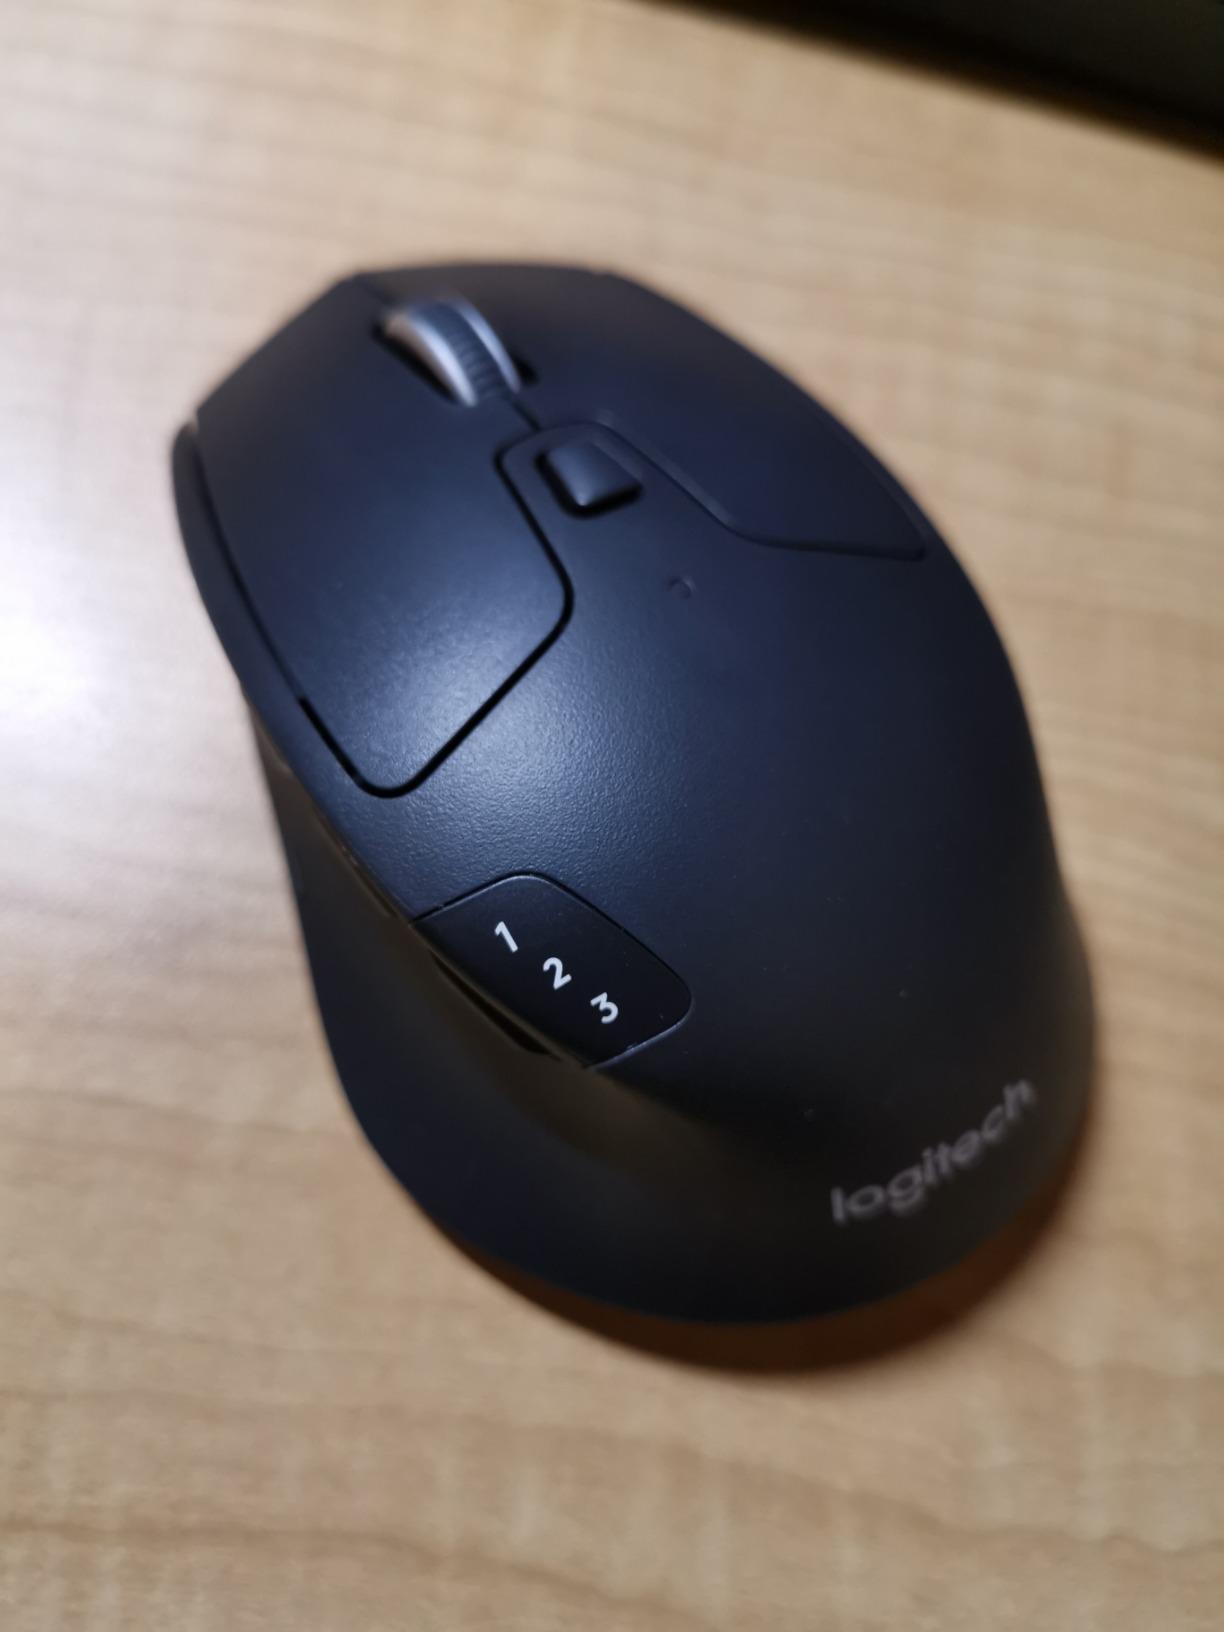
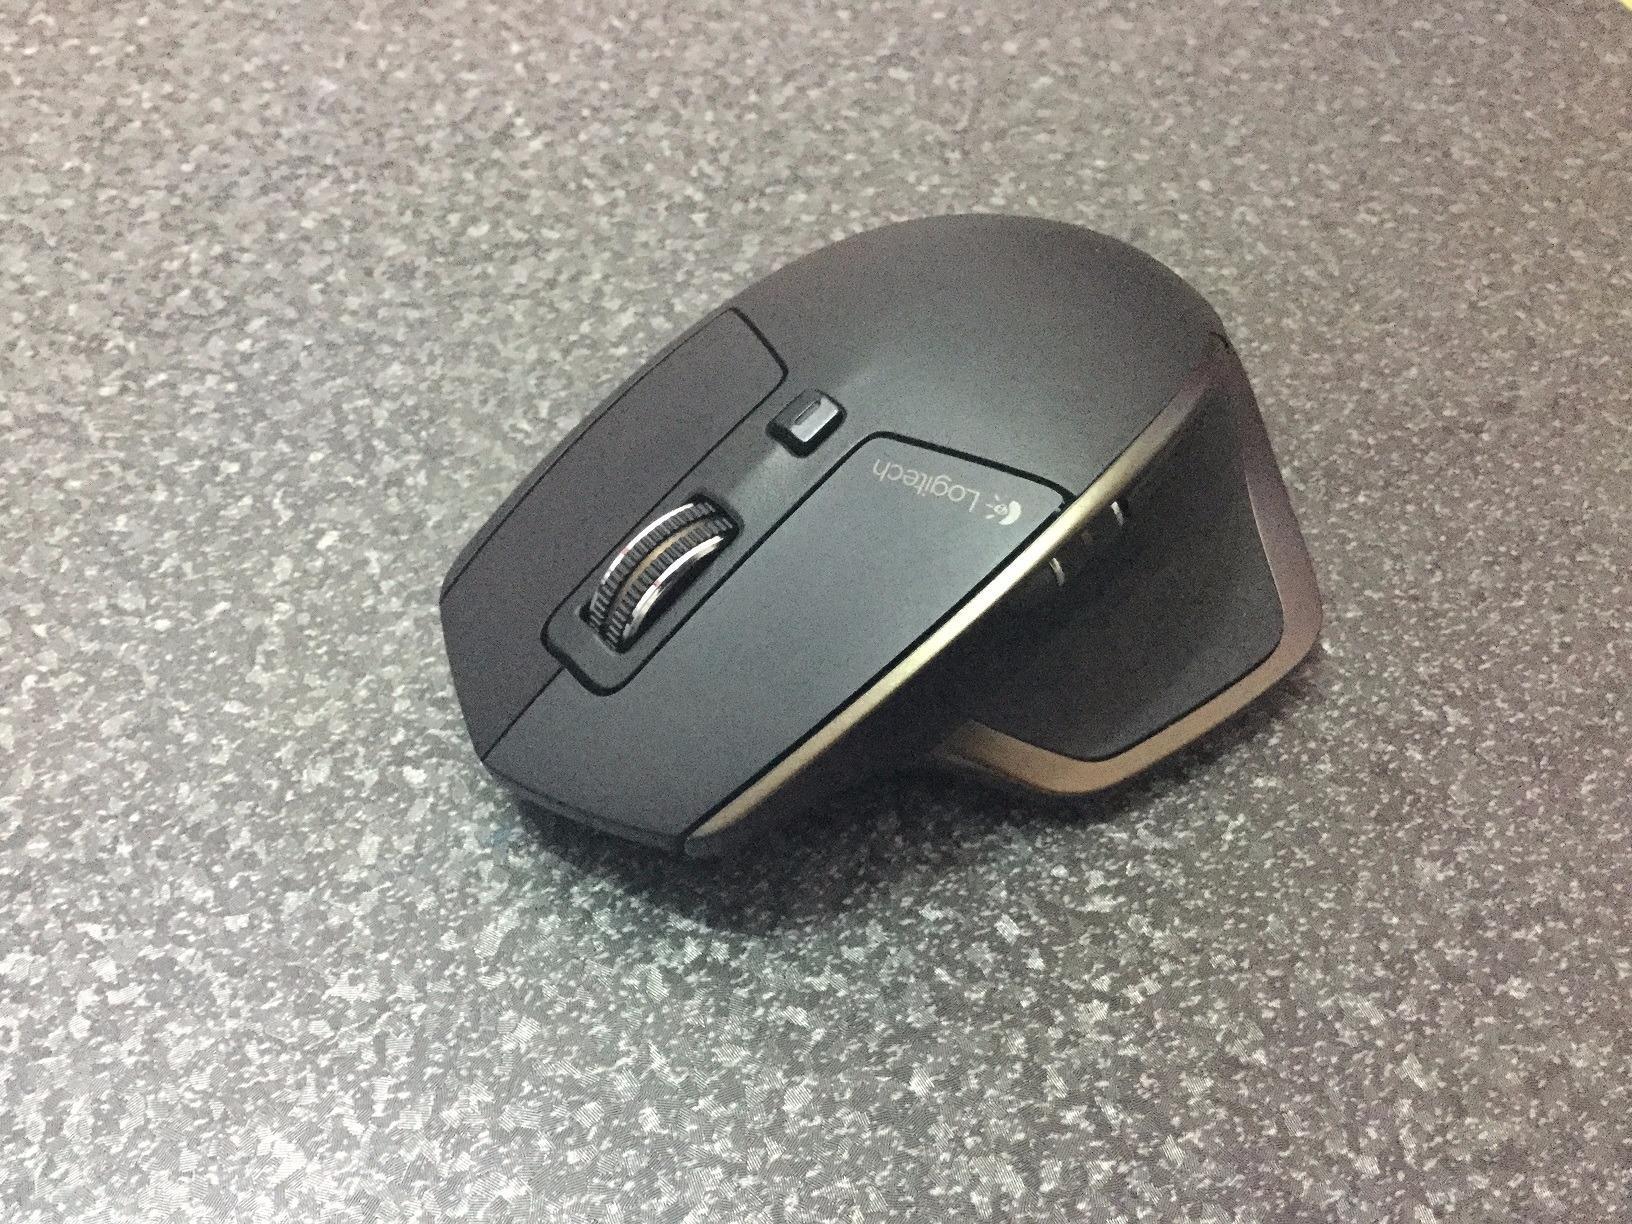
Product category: mouse
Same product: no